Johannes Hevelius

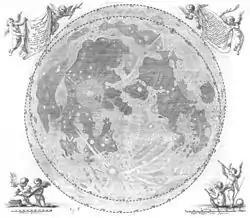
Map of the Moon from Selenographia

His observatory, instruments and books were destroyed by fire on 26 September 1679. The catastrophe is described in the preface to his "Annus climactericus" (1685). He promptly repaired the damage enough to enable him to observe the great comet of December 1680. He named the constellation "Sextans" in memory of this lost instrument.